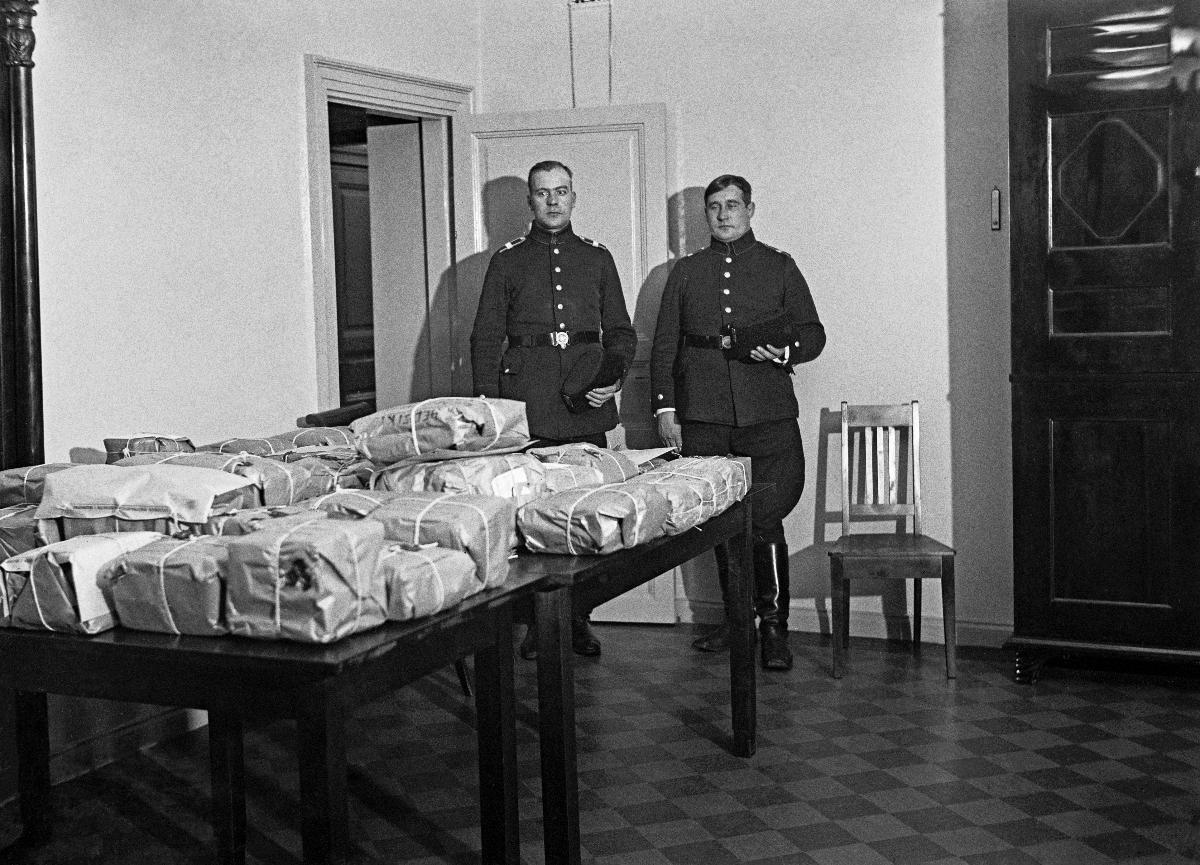
Kansanäänestys kieltolaista
Folkomröstning angående förbudslagen; The prohibition referendum
sisällön kuvaus: Kieltolakiäänestys Helsingissä 29.-30.12.1931. Poliisit vartioivat helsinkiläisten äänestyslippuja 30.12.1931. content description: Referendum concerning the Prohibition Law in Helsinki 29.-30.12.1931. Policemen guarding the votes of people of Helsinki. innehållsbeskrivning: Förbudslagsomröstningen i Helsingfors 29.-30.12.1931. Polisen bevakar helsingforsarnas röstsedlar.
Kuvaaja: Sundström, Hugo, kuvaaja
Vuosi: 1931
Paikka: Suomi, Uusimaa, Helsinki
Aiheet: alkoholi (päihteet); kieltolait; kansanäänestykset; äänestykset; poliisit (ammatit); HBL; alcohol (beverage); prohibition acts; alcohol; spirits; laws; prohibition laws; politics; referendum; voting; policemen; referenda; votes; police (occupations); alkohol (rusmedel); förbudslagar; politik; alkohol; sprit; förbudslagen; lagar; förbud; folkomröstning; poliser; folkomröstningar; omröstningar